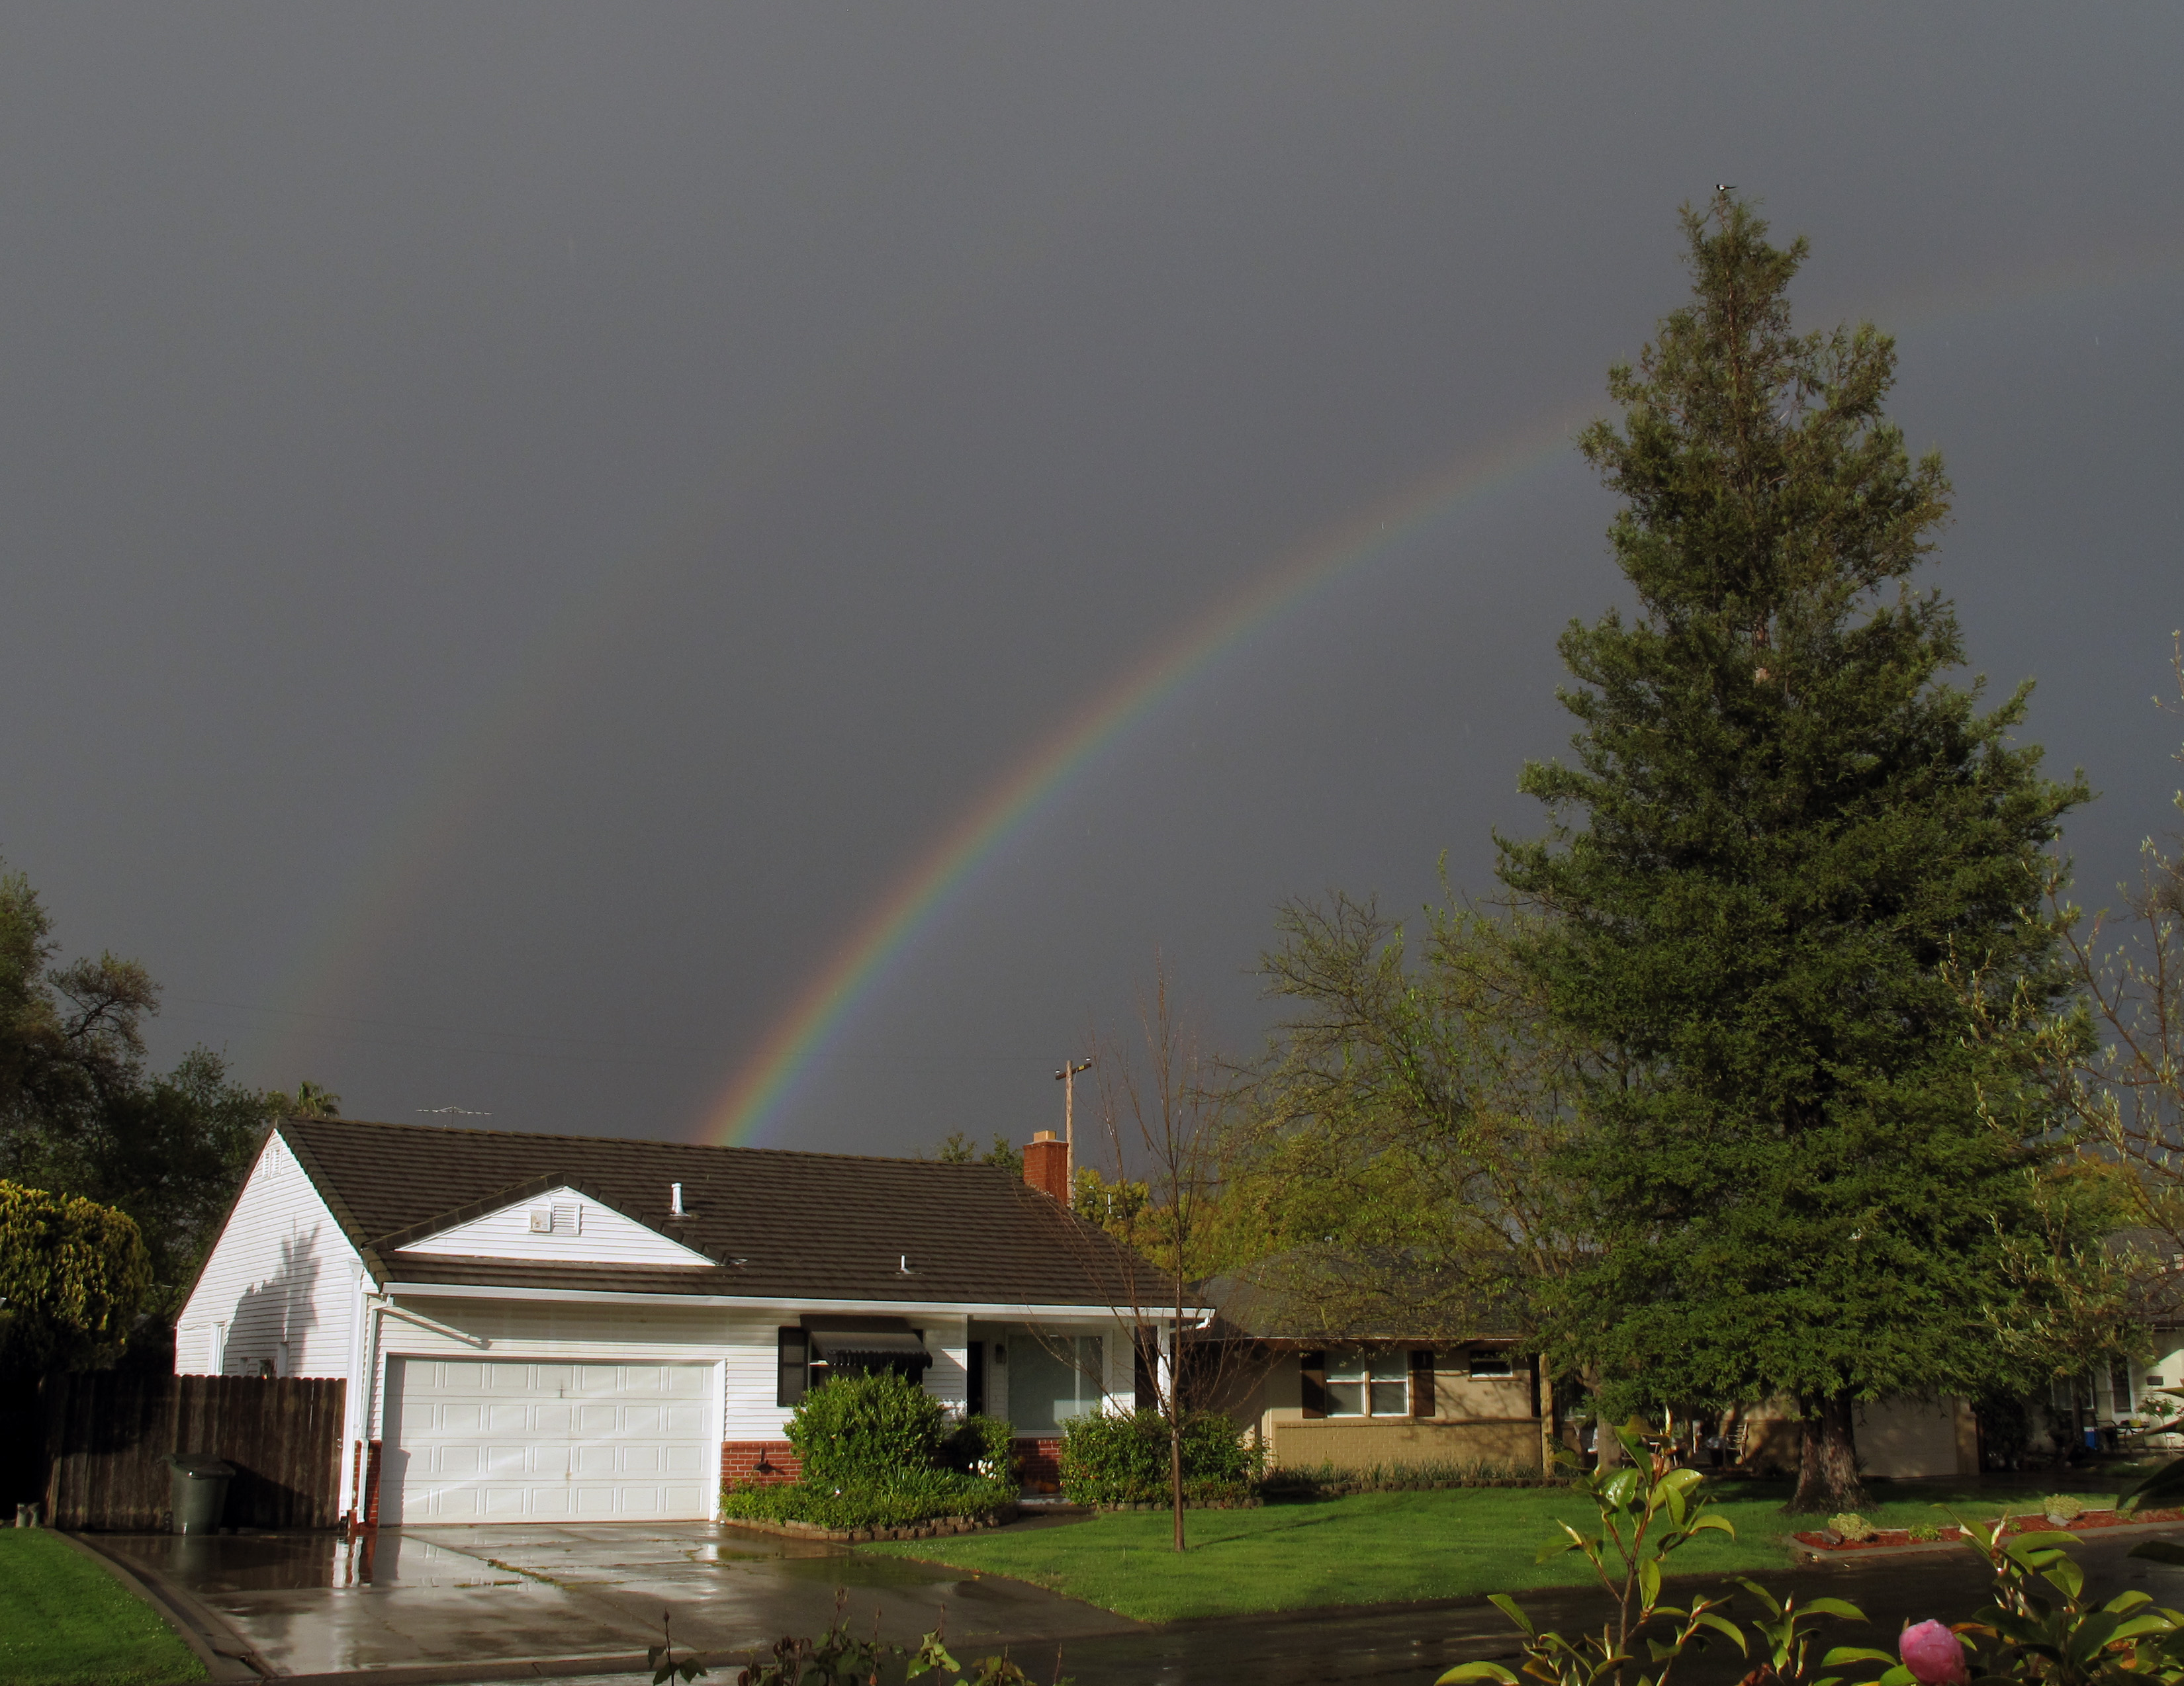
tree, bird, sky, rain, weather, california, rainbow, magpie, sacramento, rainbowhouse, meteorological phenomenon